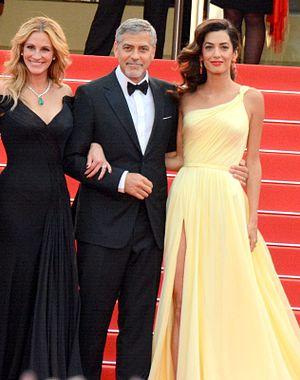
Présentation de ""Money Monster"" au festival de Cannes"
Amal Clooney, née Amal Alamuddin le 3 février 1978 à Beyrouth, est une avocate libano-britannique. Elle est l'épouse de l'acteur américain George Clooney.